Roman Catholic Diocese of Nashville

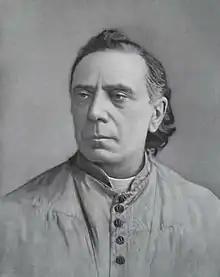
Bishop Feehan (1889)

When Miles died in 1860, Whelan automatically succeeded him as bishop of Nashville. He enlarged the cathedral and established an academy, boarding school, and orphanage. Due to the stresses of being bishop during the American Civil War, Whelan resigned as bishop of Nashville in 1864. Pius IX replaced Whelan with Patrick Feehan of the Archdiocese of St. Louis.